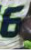
Number: 6